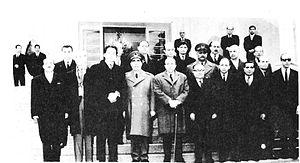
Nasser Yeganeh, né le 4 juin 1921 et mort le 15 novembre 1993, est un juriste, homme politique et homme d'État iranien. Il est le président de la Cour suprême iranienne entre 1975 et 1979.
Amir Abbas Hoveida, né le 18 février 1919 à Téhéran et mort le 7 avril 1979 dans la même ville, est un homme politique iranien. Son nom se transcrit également Hoveyda. Son personnage était associé à l'orchidée qu'il portait à la boutonnière et à la pipe qu'il fumait ostensiblement. Sous le règne de Mohammad Reza Chah, il fut le Premier ministre d'Iran le plus longtemps resté en poste. Après la révolution islamique, il fut jugé par les nouvelles autorités et condamné à mort pour « avoir fait la guerre à Dieu » et « semer la corruption sur la Terre ».